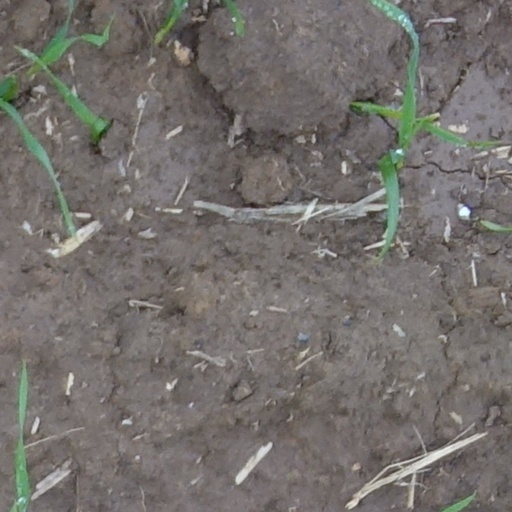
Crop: wheat